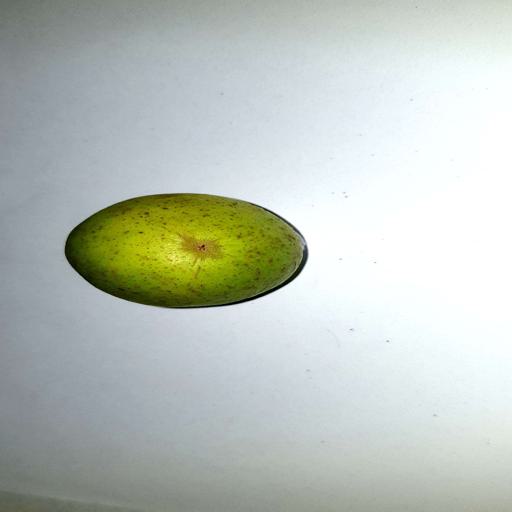
Label: healthy